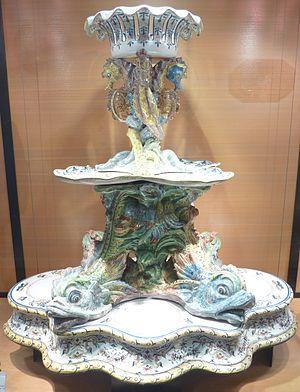
Faïence de Quimper